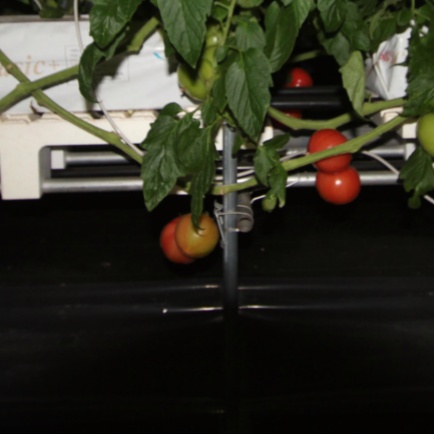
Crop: tomato